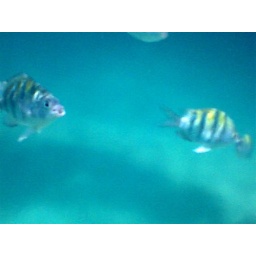
Fish underwater in clear turquoise water